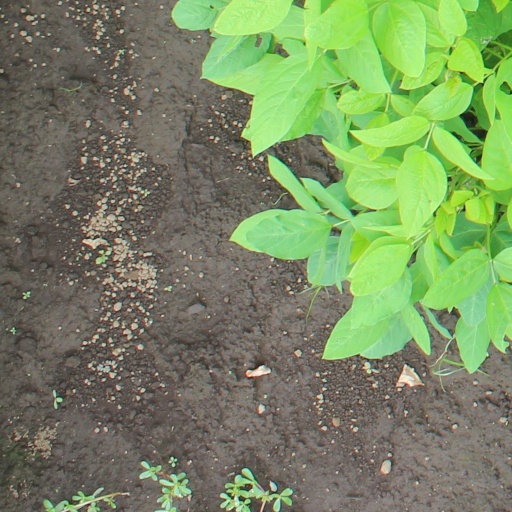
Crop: soybean